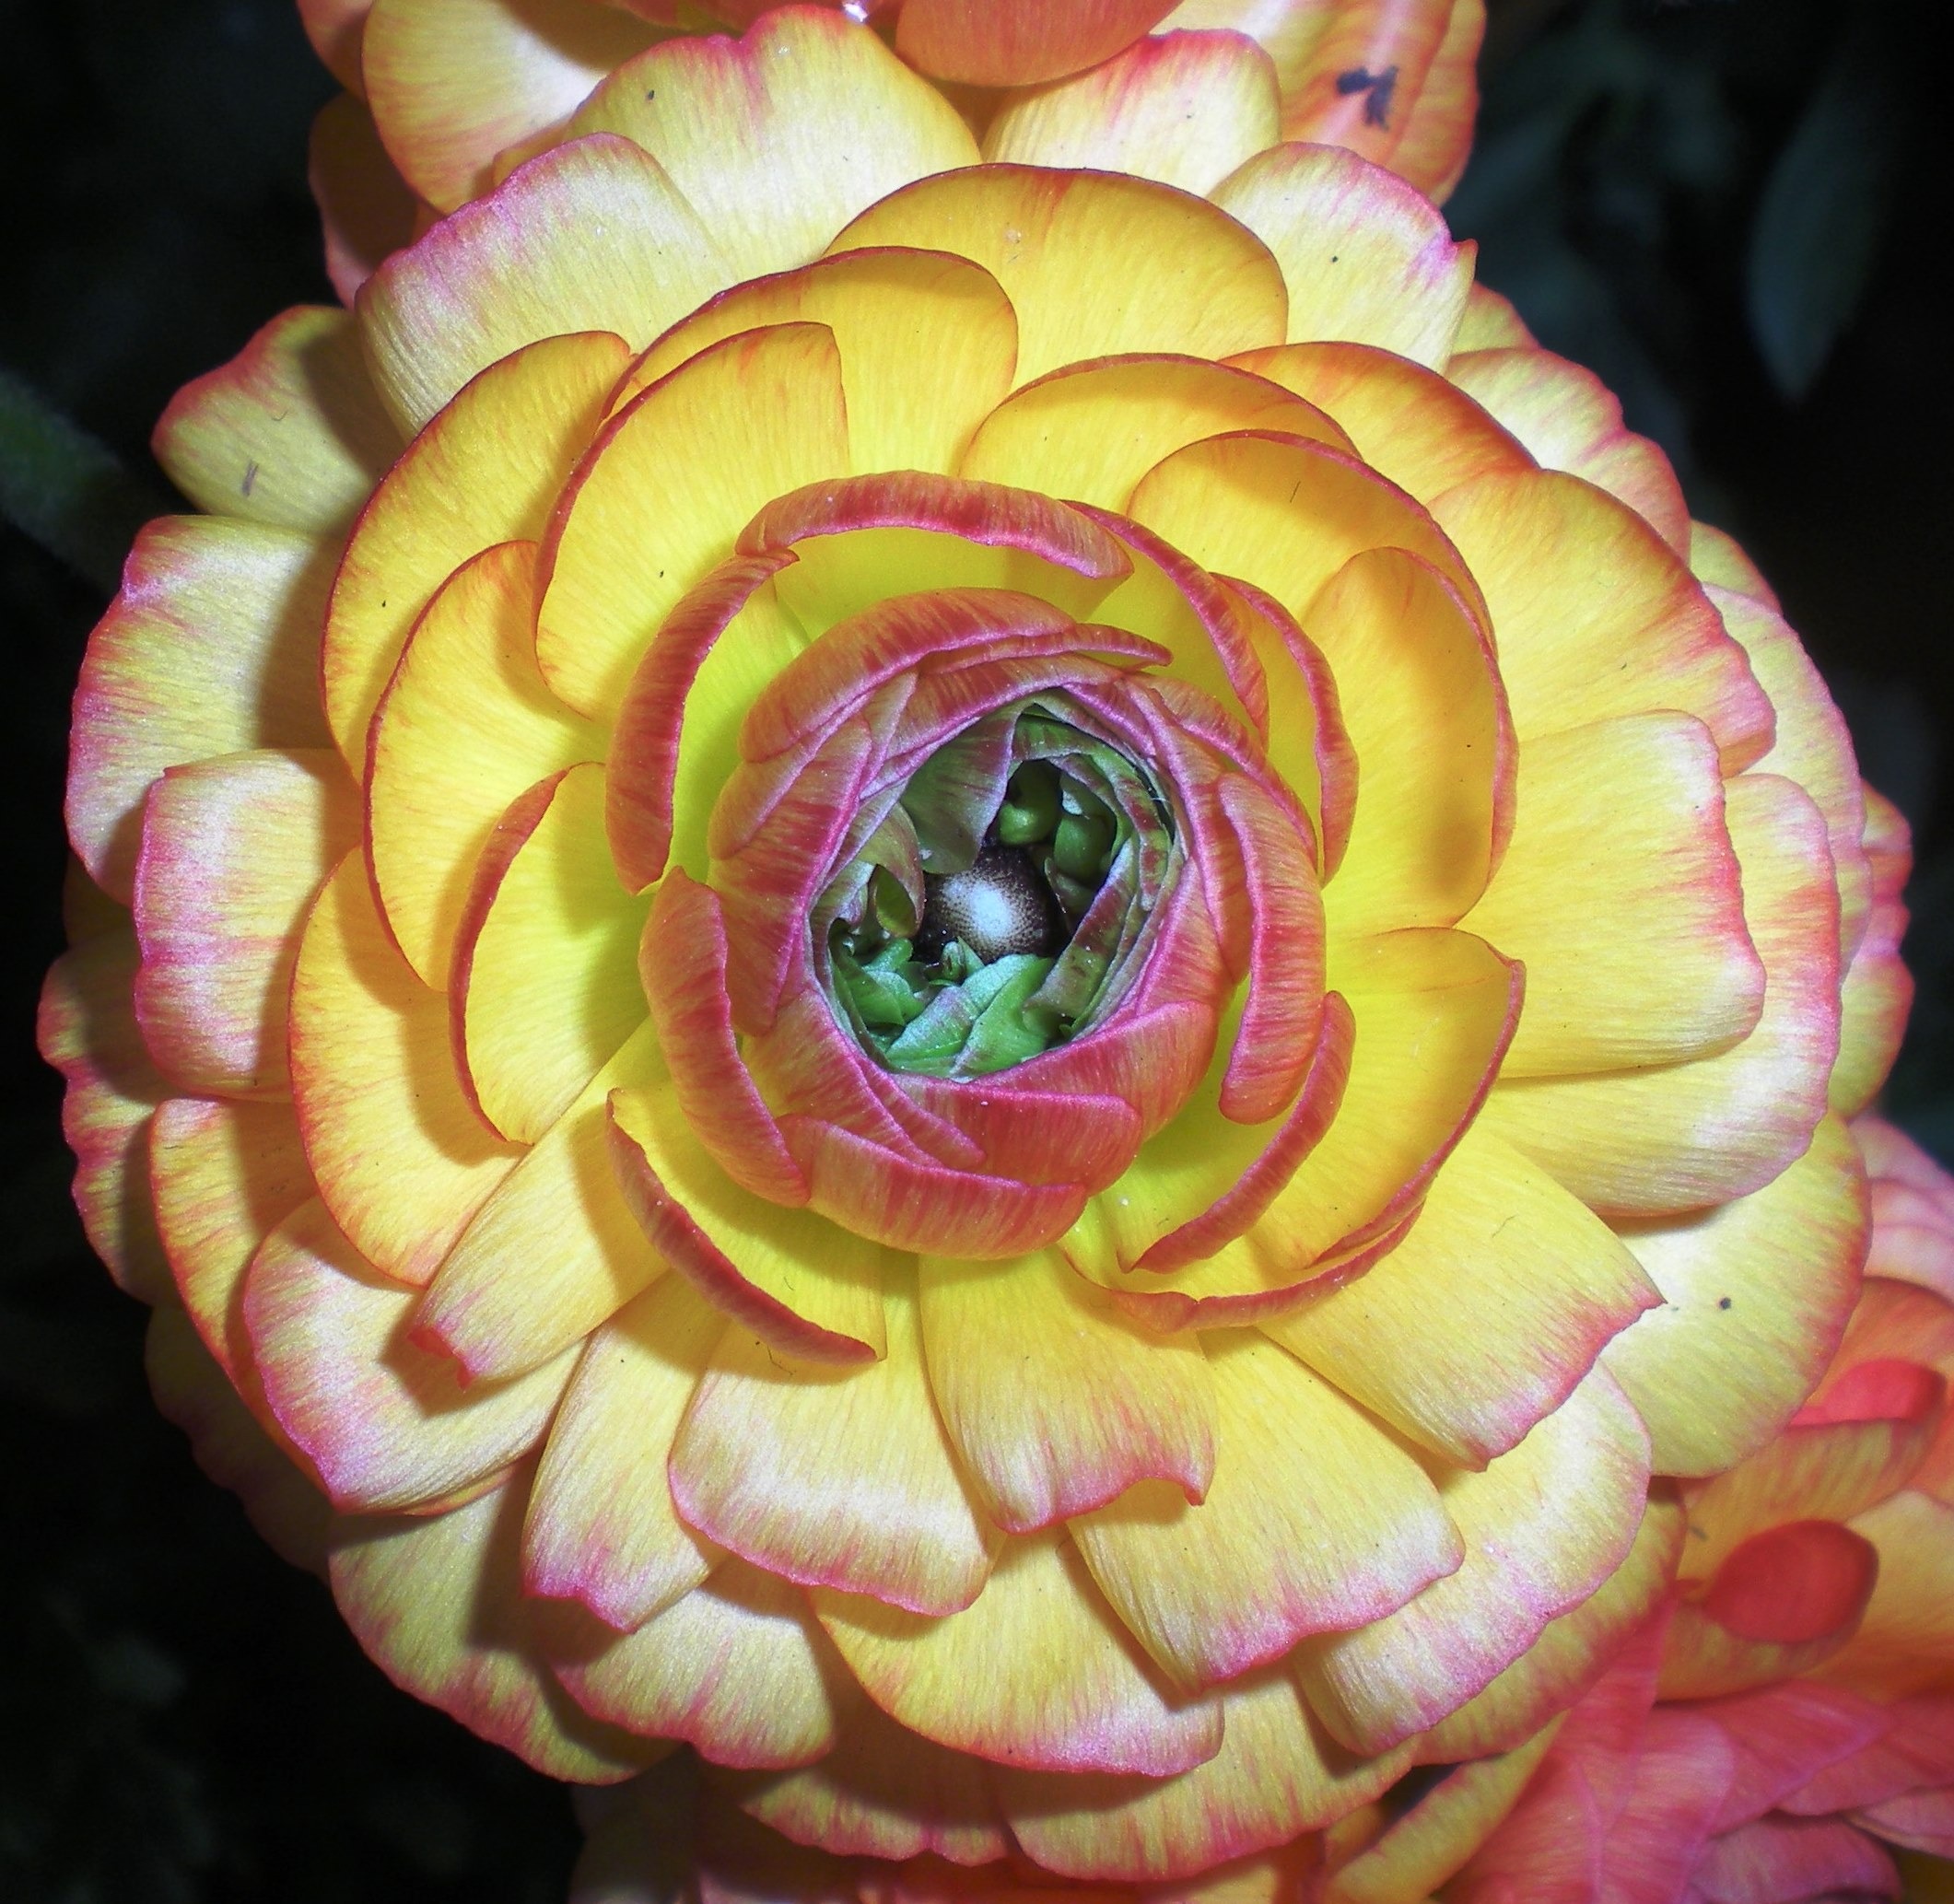
nature, plant, flower, petal, rose, produce, yellow, pink, flora, petals, beauty, floristry, macro photography, flowering plant, garden roses, rose family, land plant